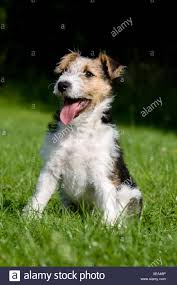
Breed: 226-n000057-wire_haired_fox_terrier